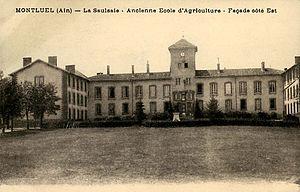
L’institut agricole de La Saulsaie était une école d'agronomie, fondée par Césaire Nivière au hameau de La Saulsaie à Montluel dans l'Ain. Son activité scolaire fut effective entre 1845 et 1872, année de son déménagement à Montpellier et de la création dans cette ville de l'école nationale supérieure agronomique.
Montluel est une commune française située dans le Sud-Est de la France, dans le département de l'Ain, en région Auvergne-Rhône-Alpes. Depuis 2014, elle appartient au canton de Meximieux. La commune compte une commune associée : Cordieux.
Césaire Anthelme Alexis Nivière, né à Arbignieu dans l’Ain le 27 août 1799 et mort à Belley le 10 juillet 1879, est un agronome français.
Pendant longtemps, l'apprentissage de l'agriculture en France s'est borné à la reproduction du modèle existant. Cependant les crises agricoles qui se succèdent au XVIIᵉ et au XVIIIᵉ siècles amènent les physiocrates à réfléchir sur les moyens d'améliorer l'agriculture et ses rendements. Leurs réflexions débouchent sur la nécessité d'une amélioration de la connaissance, et la divulgation des nouvelles techniques.